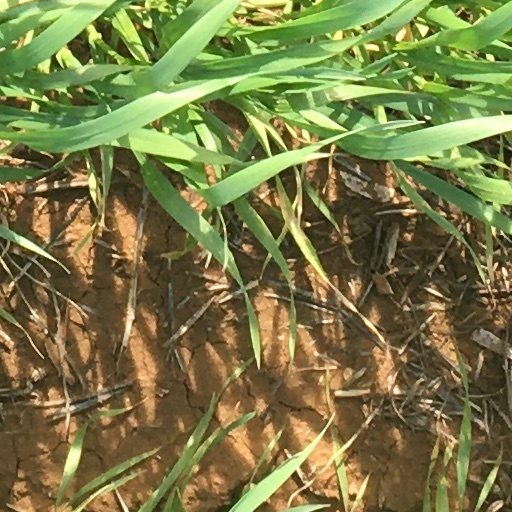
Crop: wheat